'Nduja

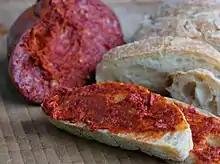
'Nduja with bread, with a piece of 'nduja sausage in background

'Nduja is a spicy, spreadable pork sausage from the Calabria region of Italy. It is a that comes from the area around of Spilinga.